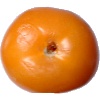
Label: Tomato Yellow 1